Norman B. Edgerton

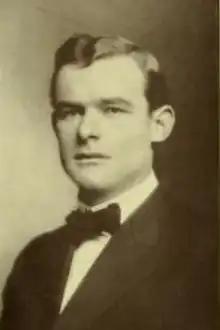
Edgerton pictured in "Quips & Cranks", 1909, Davidson yearbook

Norman Bruce "Red" Edgerton (June 11, 1887 – June 16, 1925) was an American college football coach, athletics administrator, and physician. He served as the head football coach at the University of South Carolina at Columbia, South Carolina from 1912 to 1915, compiling a record of 19–13–3. Edgerton was the athletic director at South Carolina during that same span.